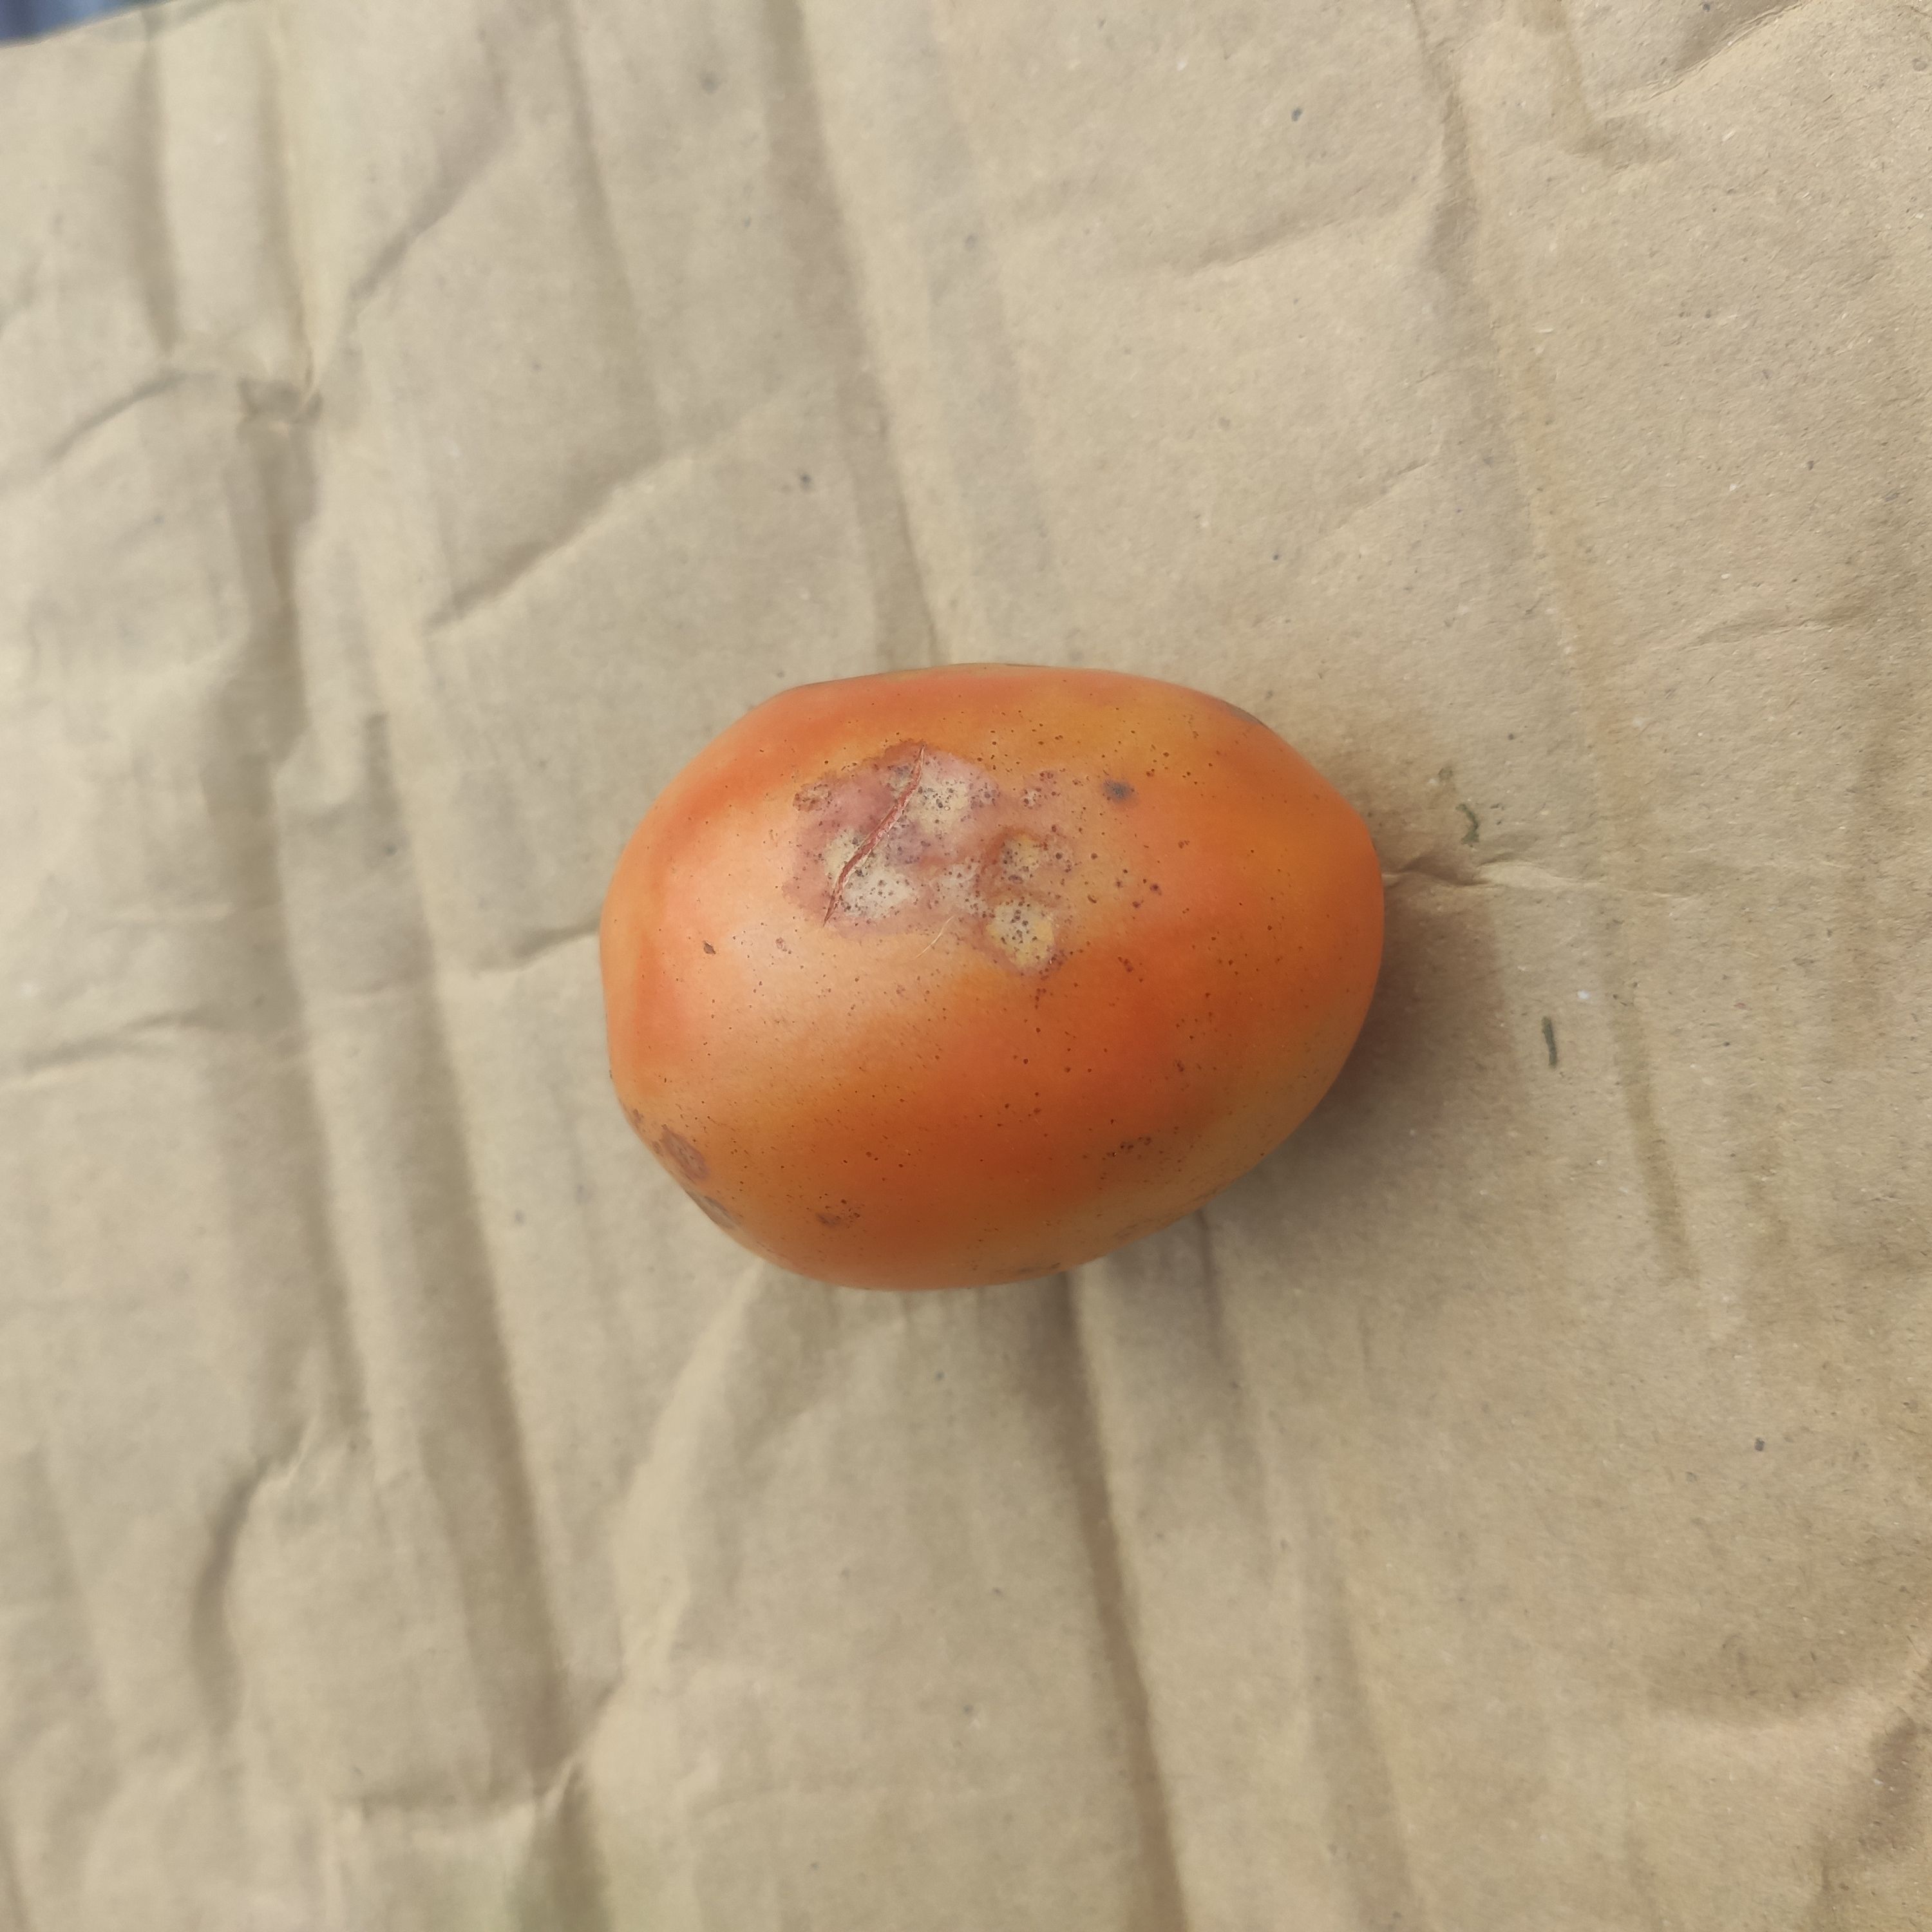
Fruit: tomatoes
Grade: 2nd-grade